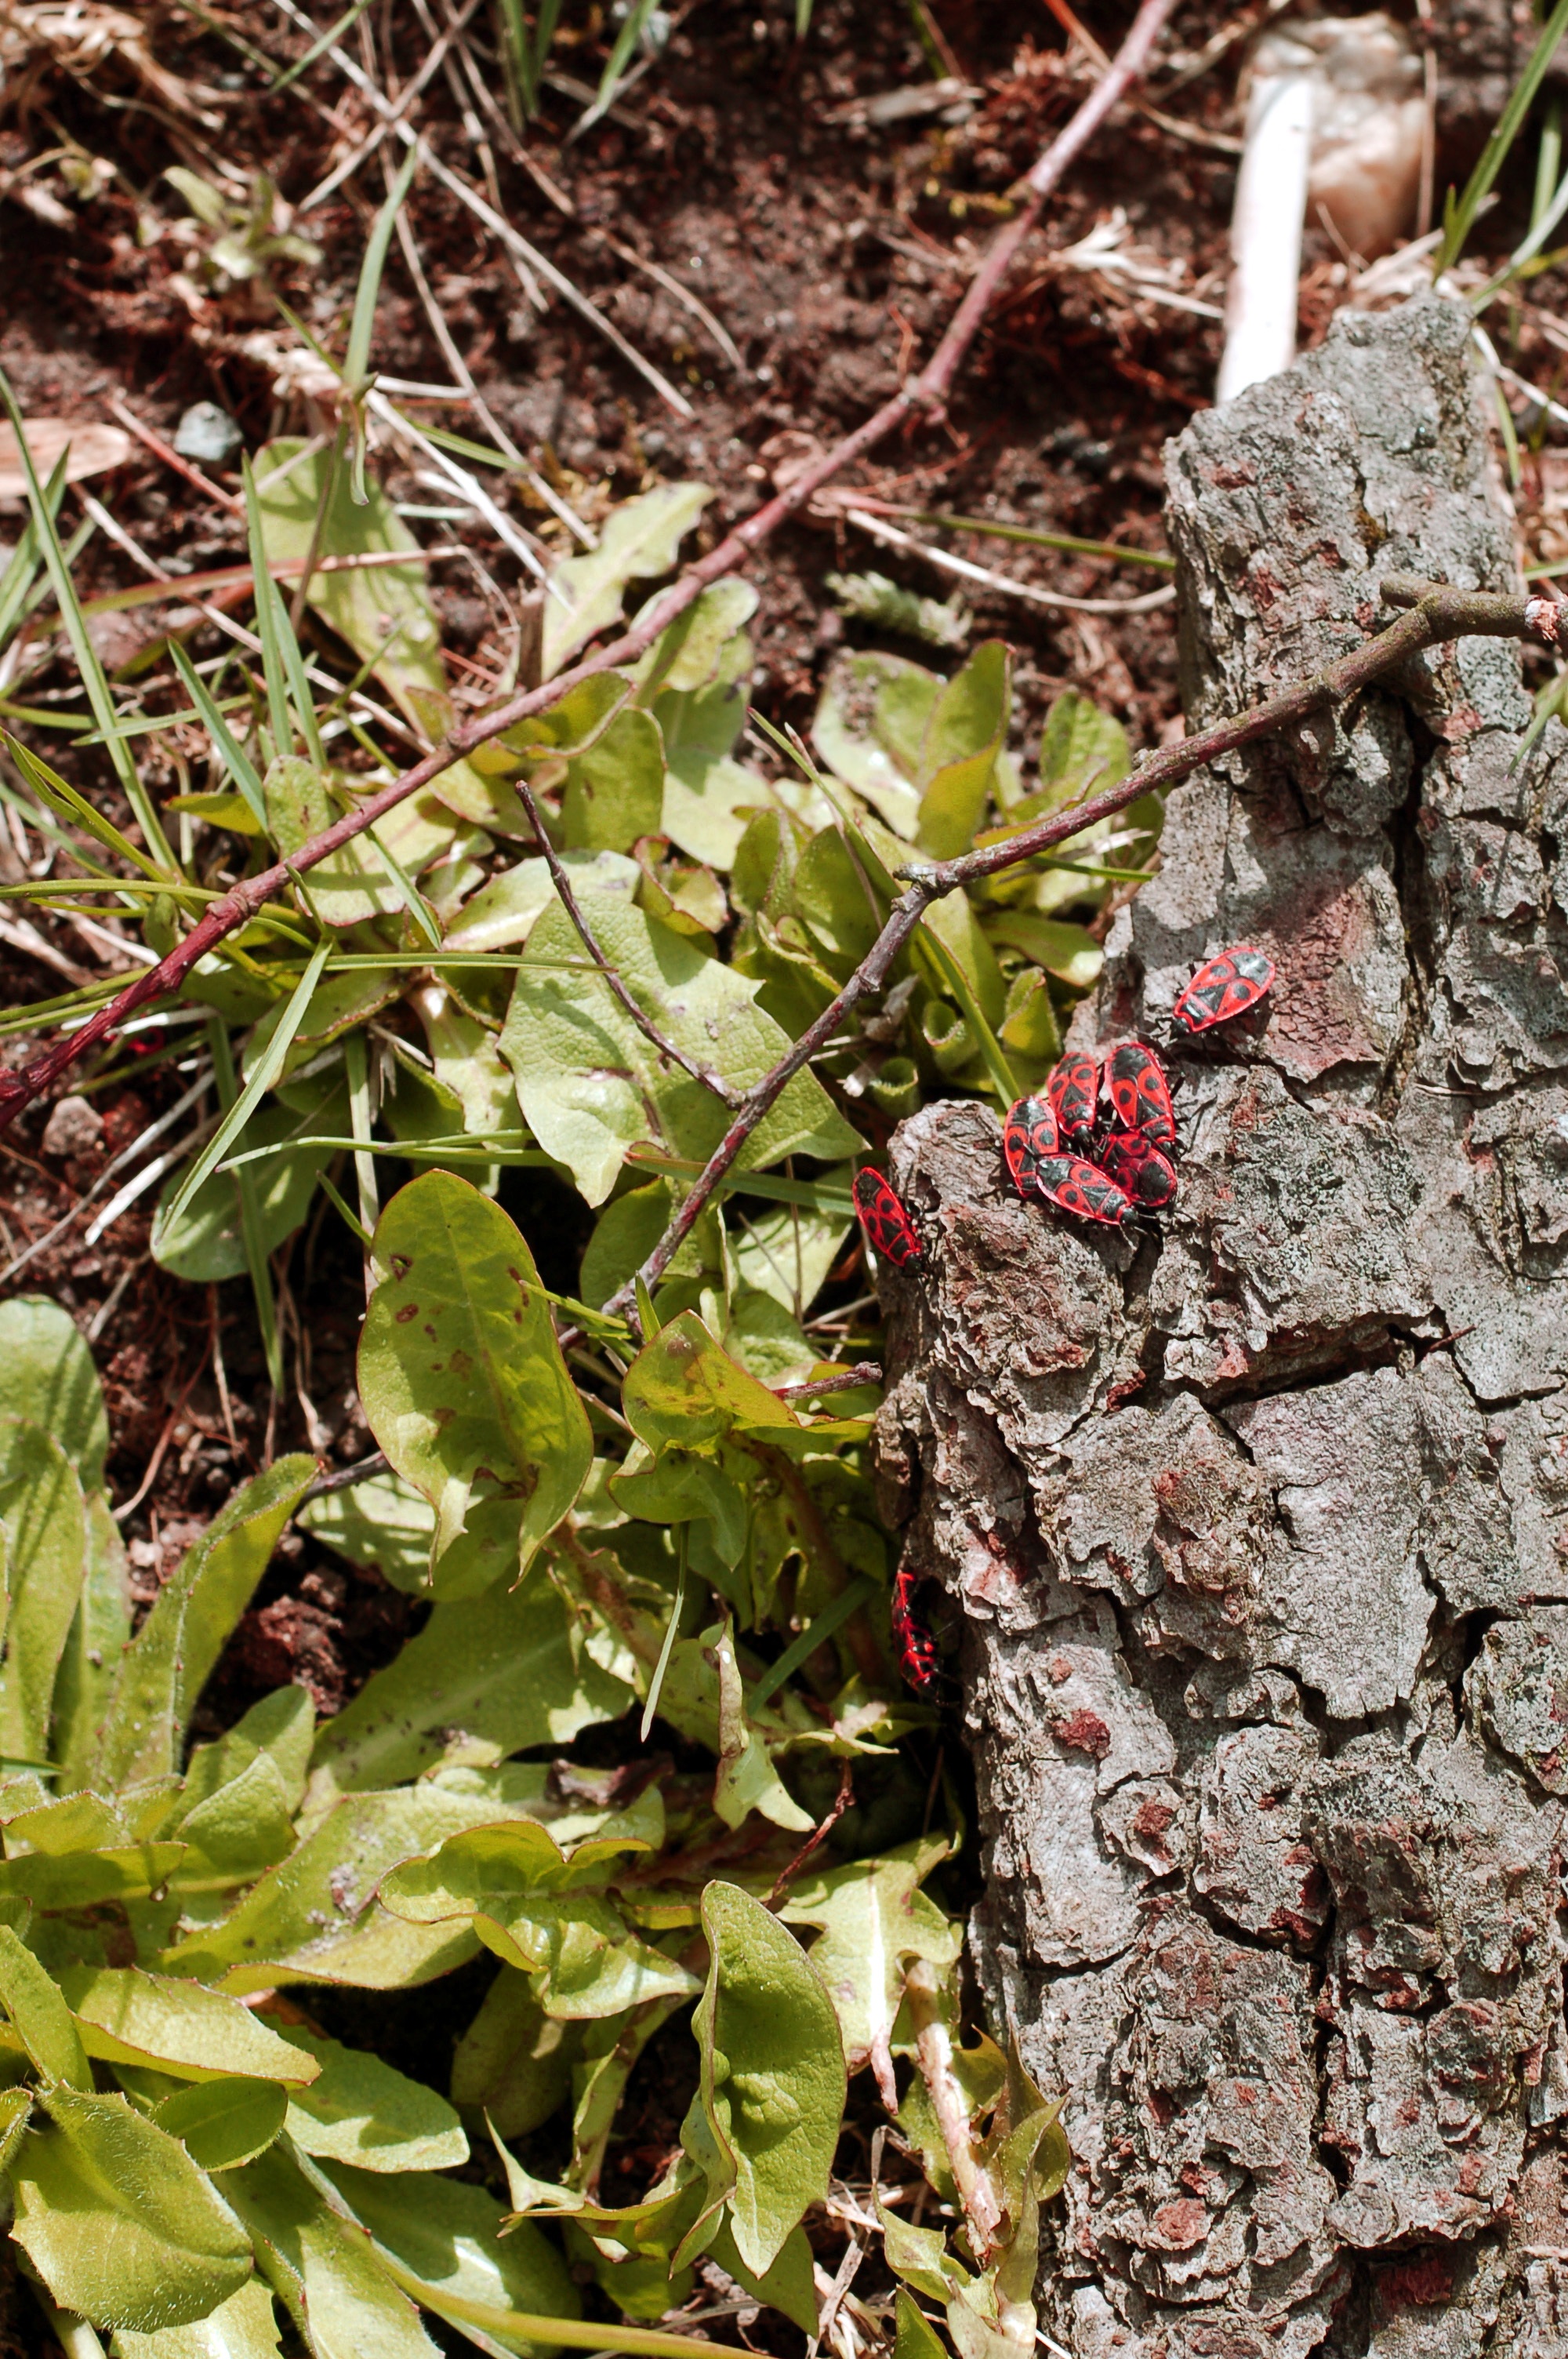
tree, nature, plant, leaf, flower, wildlife, spring, green, red, produce, insect, autumn, soil, bug, botany, garden, flora, fauna, invertebrate, shrub, beetle